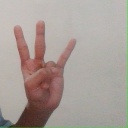
अक्षर: क्ष